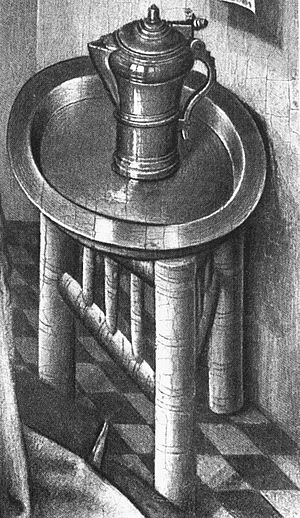
Lavabo / Galleri
Lavabo eller lavatorium